Newington Armory

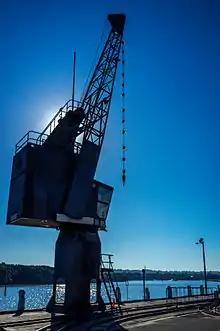
Newington Armory Wharf crane

The Parramatta river area was formed during the Holocene period approximately 6000 years ago. Aboriginal people are believed to have lived in the Sydney basin for at least 20,000 years however with the rising sea levels associated with the warming of the Holocene age archaeological evidence is limited to areas above sea level such as the Blue Mountains.